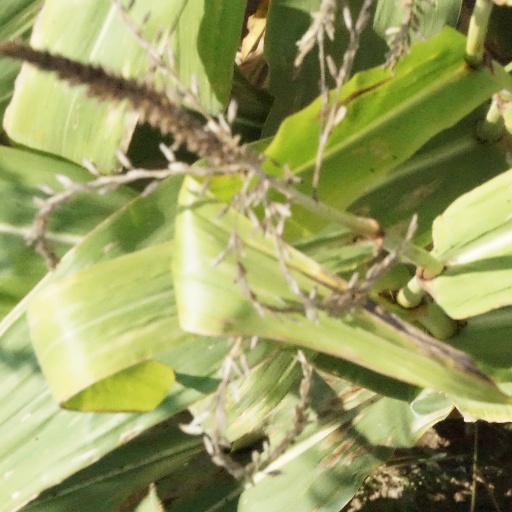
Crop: maize; corn